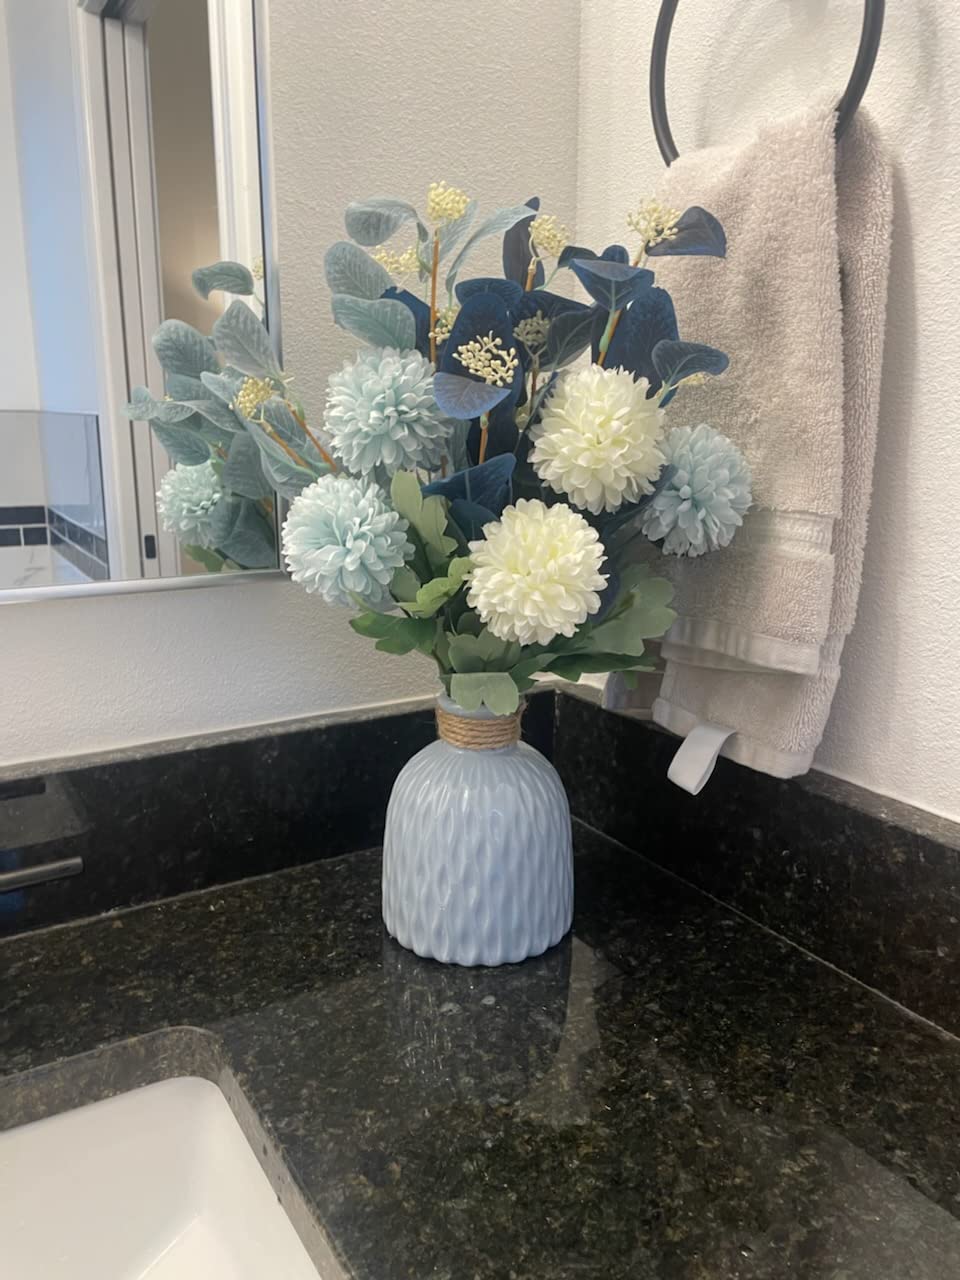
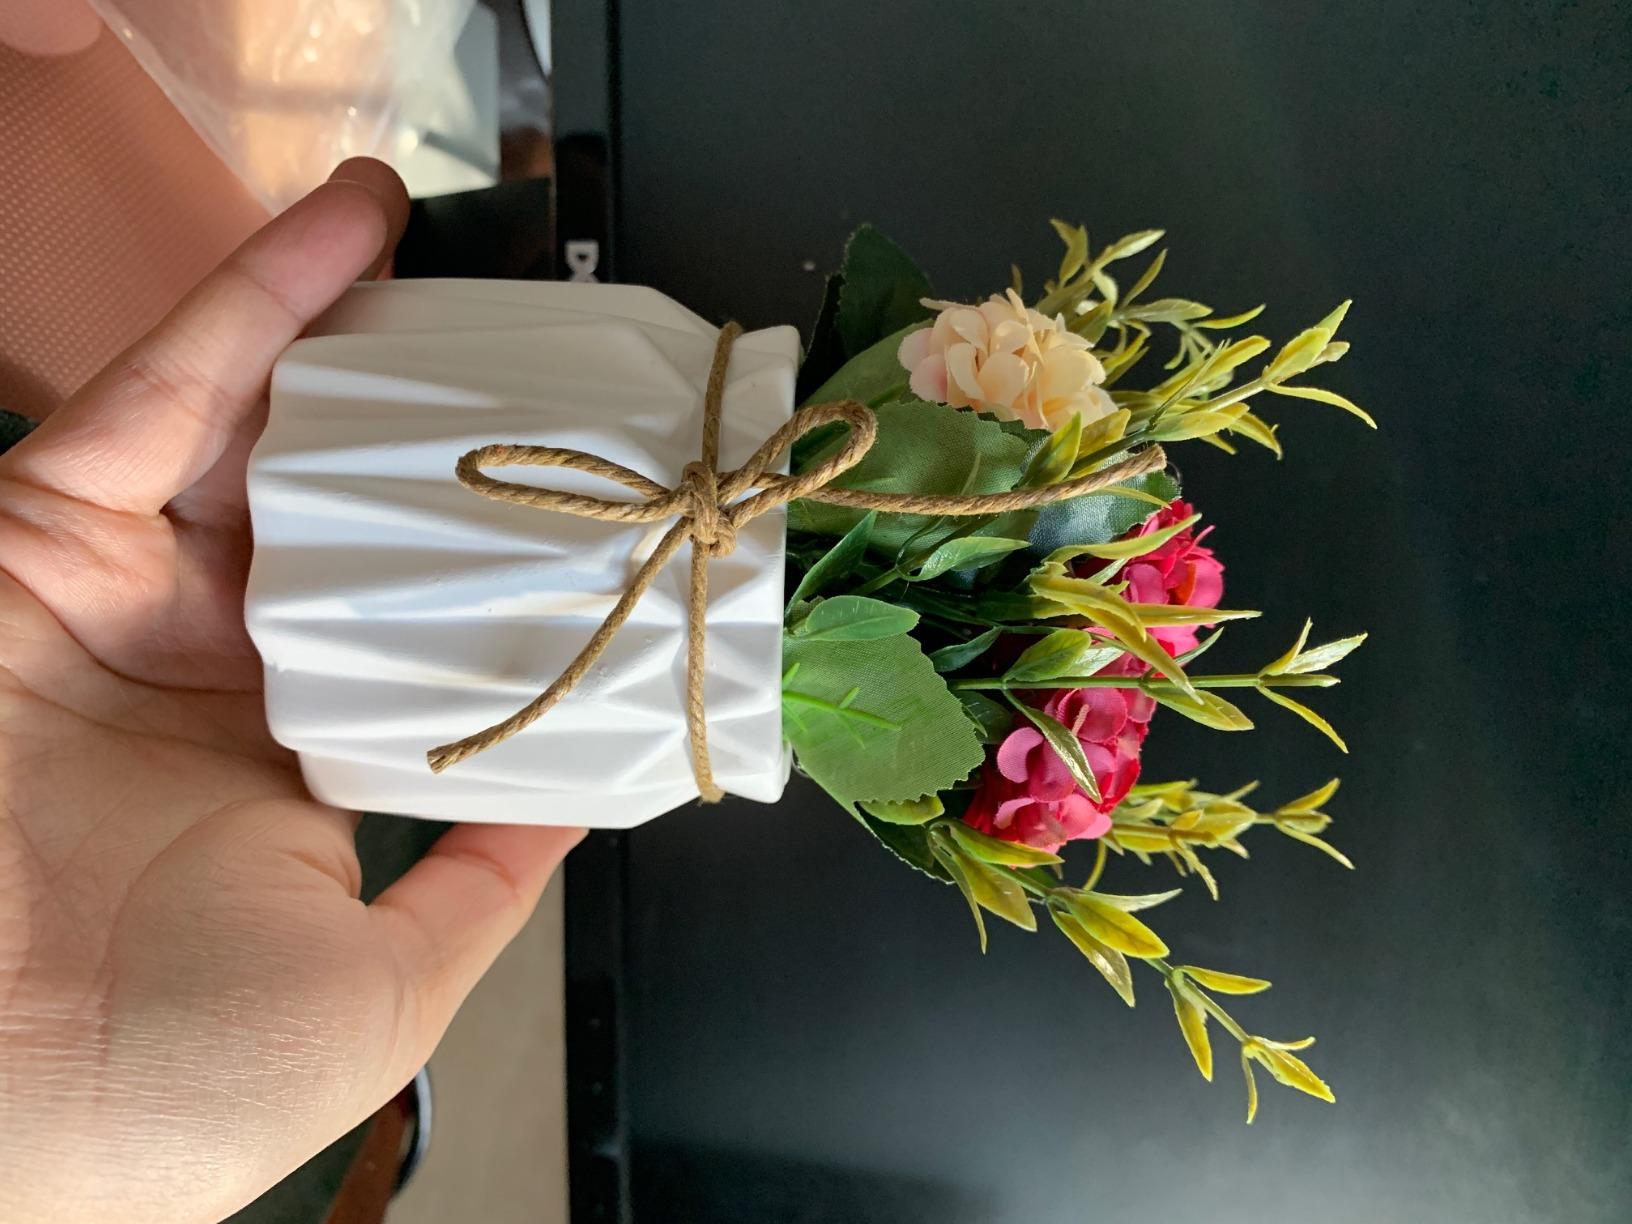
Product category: vase
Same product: no